Tirschenreuth

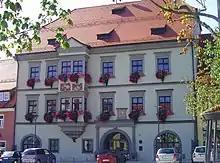
Town Hall

Hirschau is member of the so called "Kaolinstädtepartnerschaft". It connects cities, which are connected to the mineral Kaolin. The partnership was established in November 2004. Aside Hirschau the members of this partnership are the bavarian cities Hirschau und Schnaittenbach, from Saxony Königswartha, Sornzig-Ablaß and the city Mügeln, Nová Role from Czech Republic and Nowogrodziec from Poland.